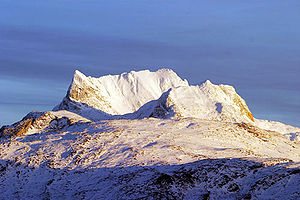
Grønland / Kommunikation
Fjeldet Sermitsiaq ved Godthåb har givet navn til en grønlandsk avis
Grønland er et selvstyrende område indenfor Kongeriget Danmark, bestående af øen af samme navn, beliggende mellem Ishavet og Atlanterhavet, øst for Canadas arktiske øer. Grønland hører geografisk til det nordamerikanske kontinent, mens det geopolitisk hører til Europa. Grønland har både politisk og kulturelt været tæt knyttet til Europa i mere end et årtusind. I 2008 gennemførte det grønlandske folk en folkeafstemning for øget selvstyre, som med 75 % af stemmerne blev vedtaget.